Pieter Corneliszoon Hooft

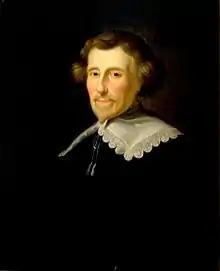
P.C. Hooft

Pieter Corneliszoon Hooft (16 March 158121 May 1647) - Knight in the Order of Saint Michael - was a Dutch historian, poet and playwright who lived during the Dutch Golden Age in literature.